Secrets of Sex

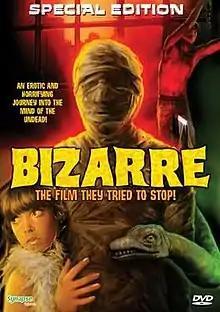
DVD Cover

Secrets of Sex, released in the US as Tales of the Bizarre and Bizarre, is a 1970 British multi-genre sexploitation anthology film, directed by Antony Balch and narrated by Valentine Dyall. It was written by Martin Locke, John Eliot, Maureen Owen, Elliott Stein and Balch.